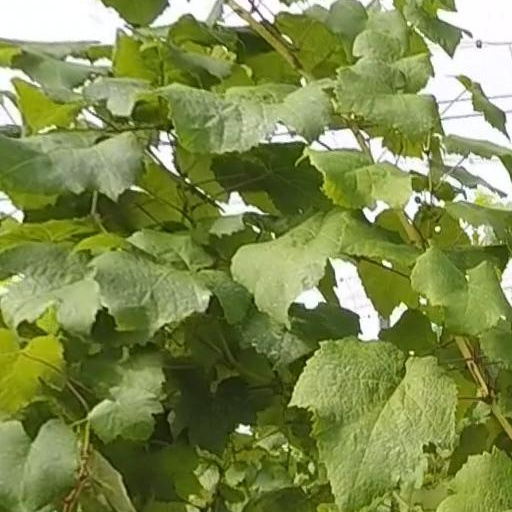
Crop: grape